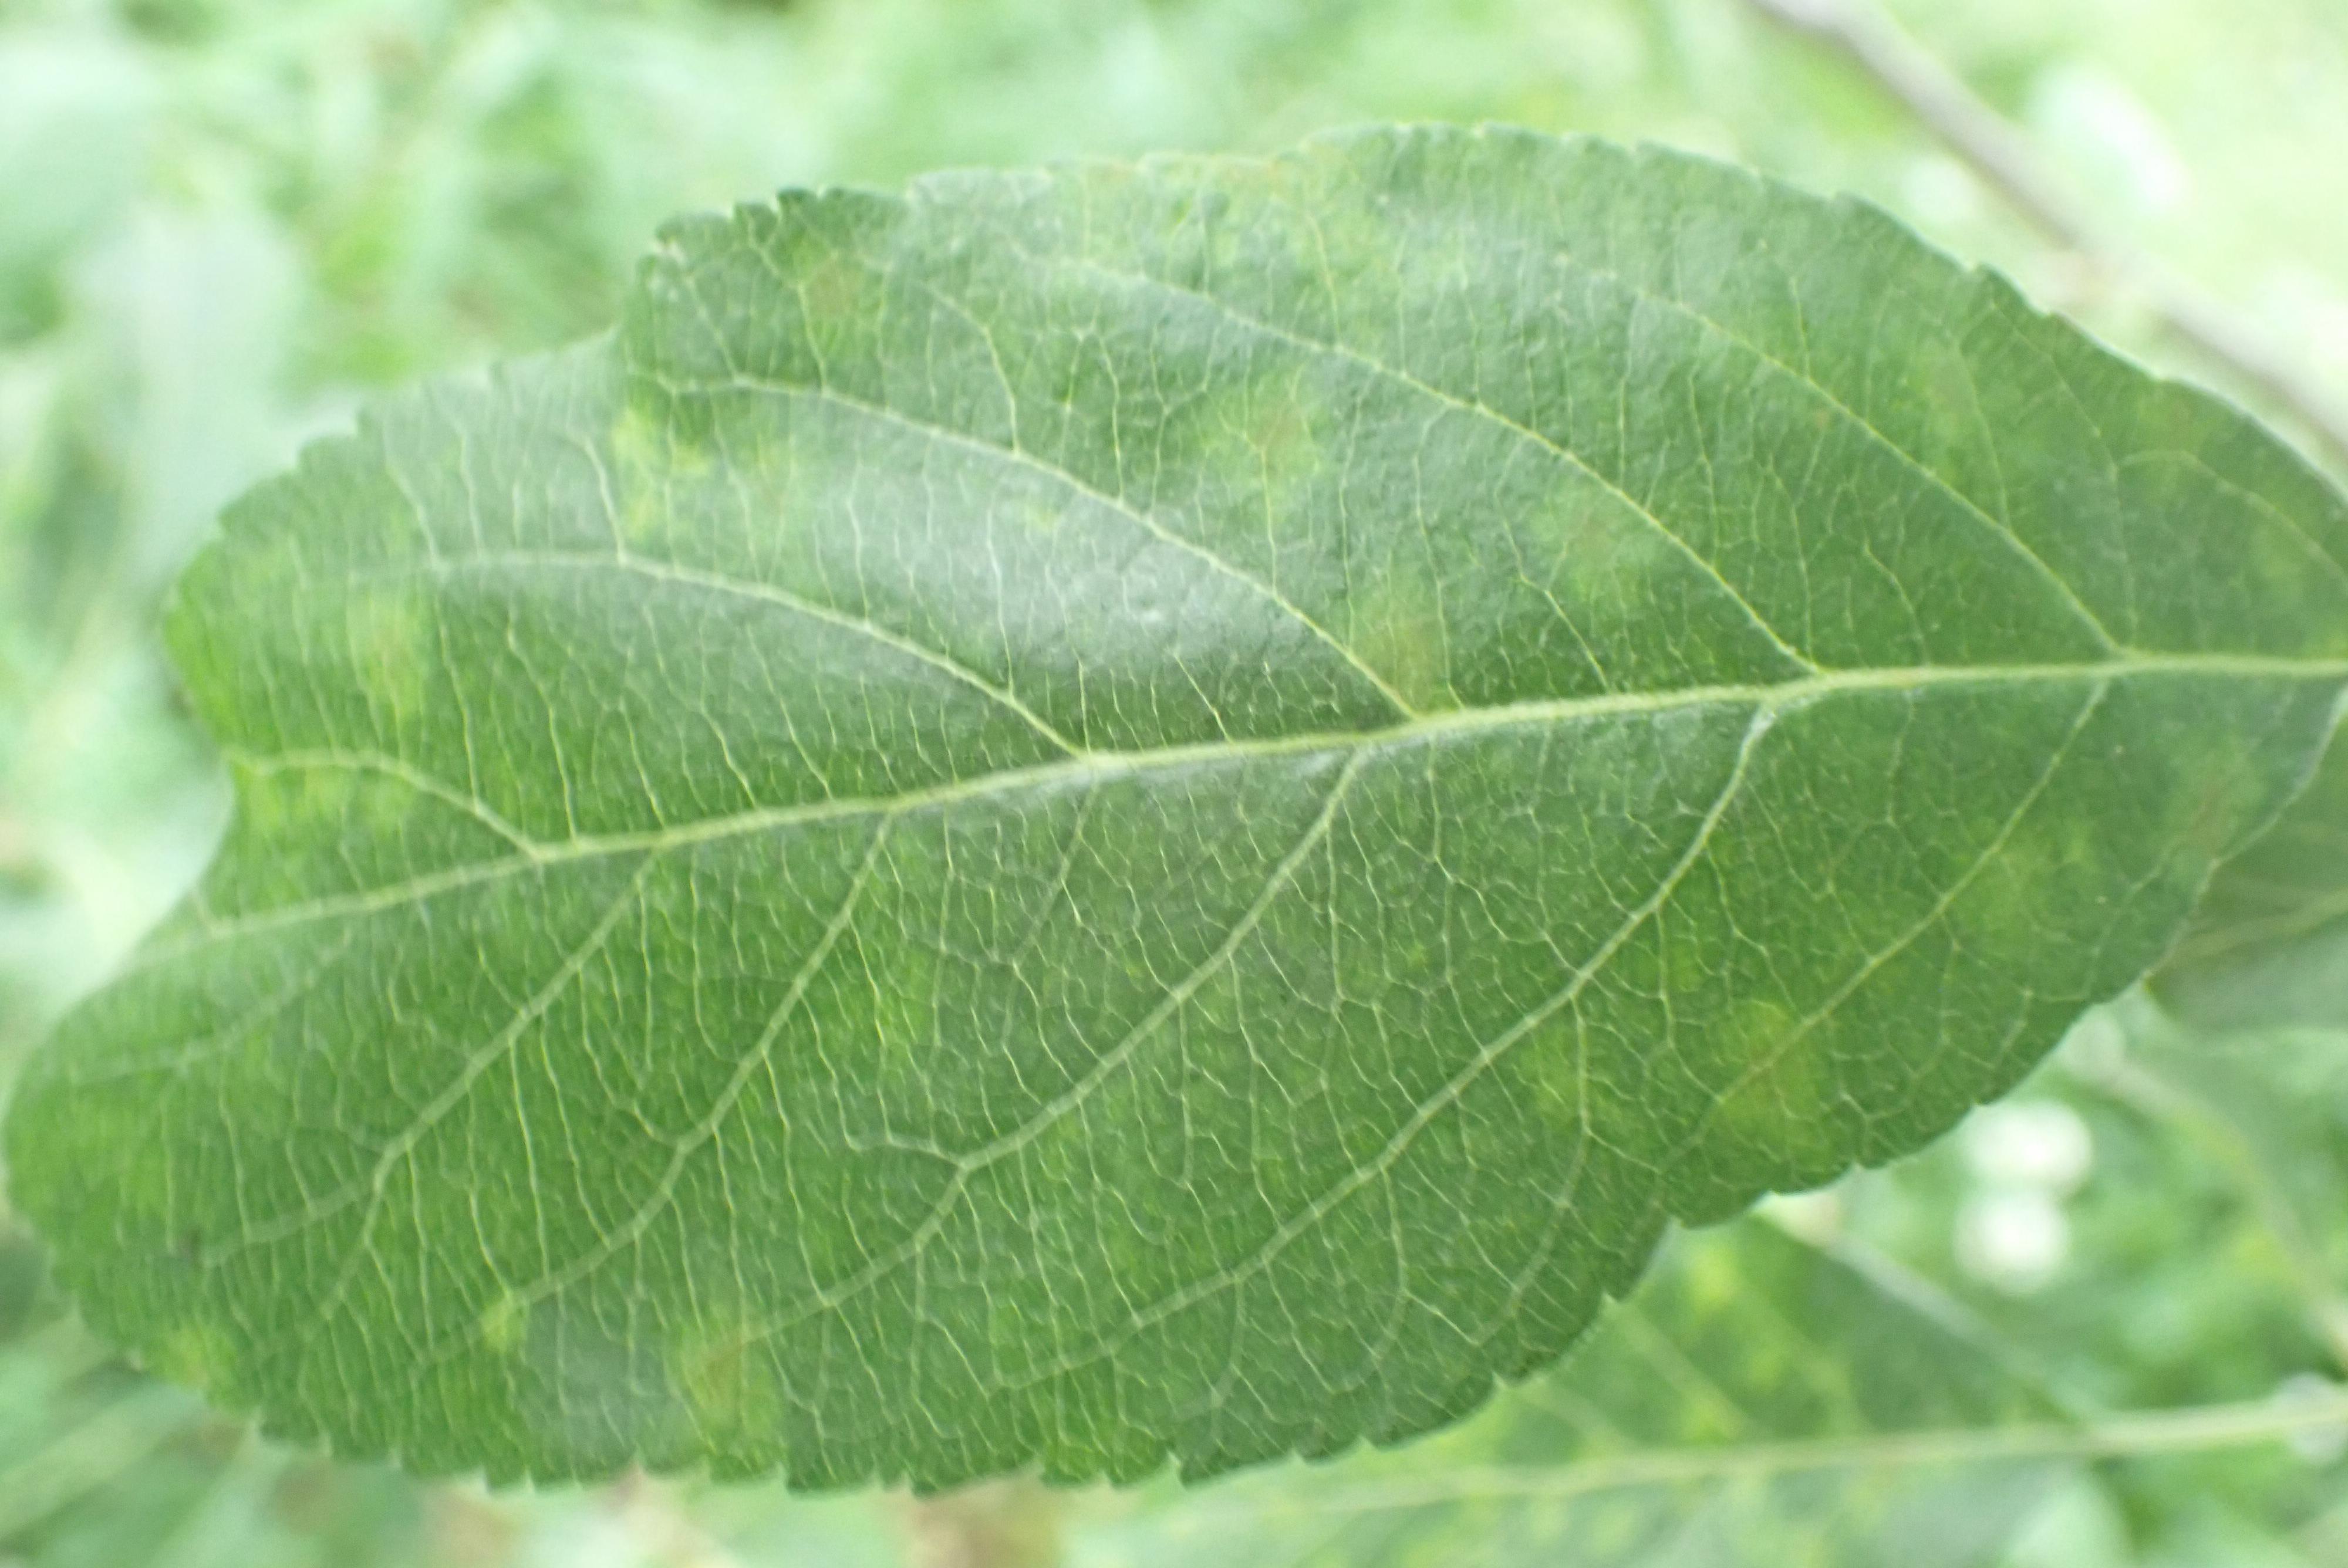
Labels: scab